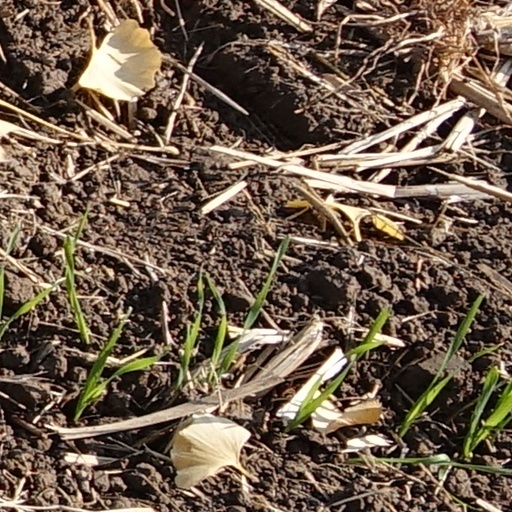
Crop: wheat